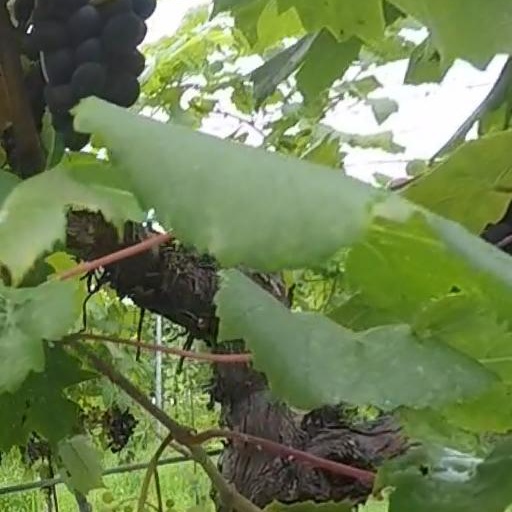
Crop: grape